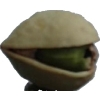
Label: pistachio